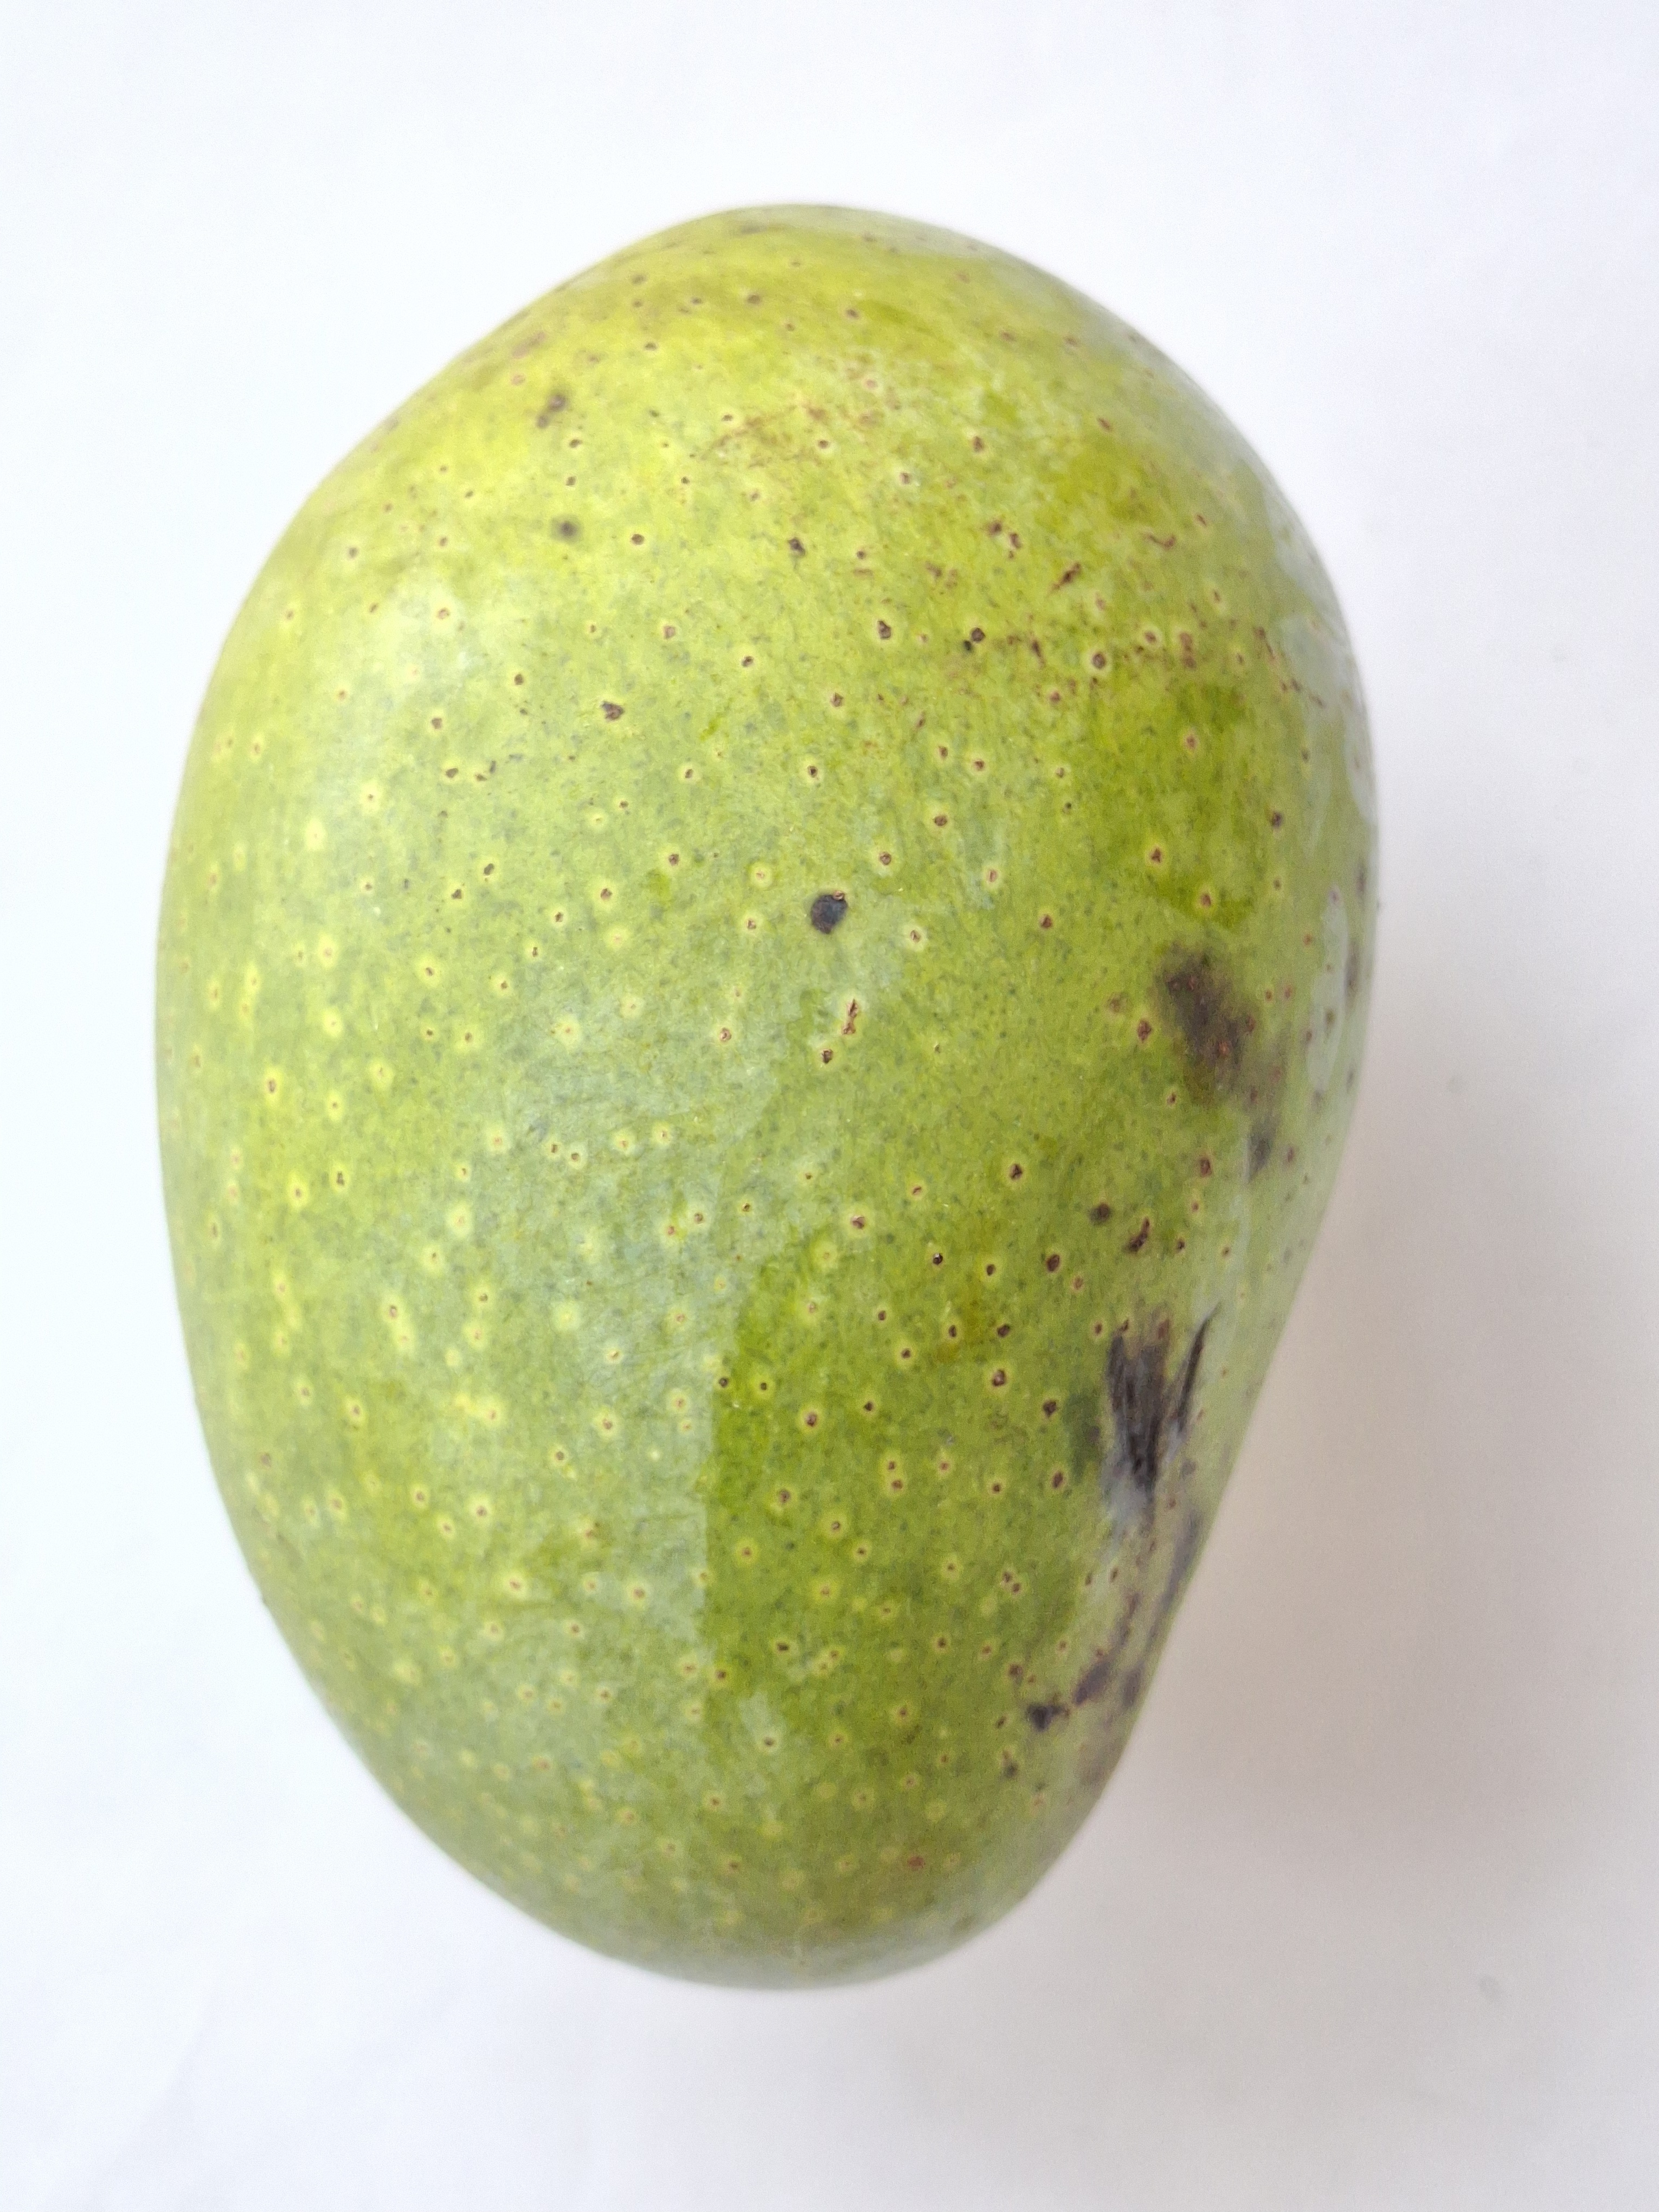
Mango variety: GopalBhog